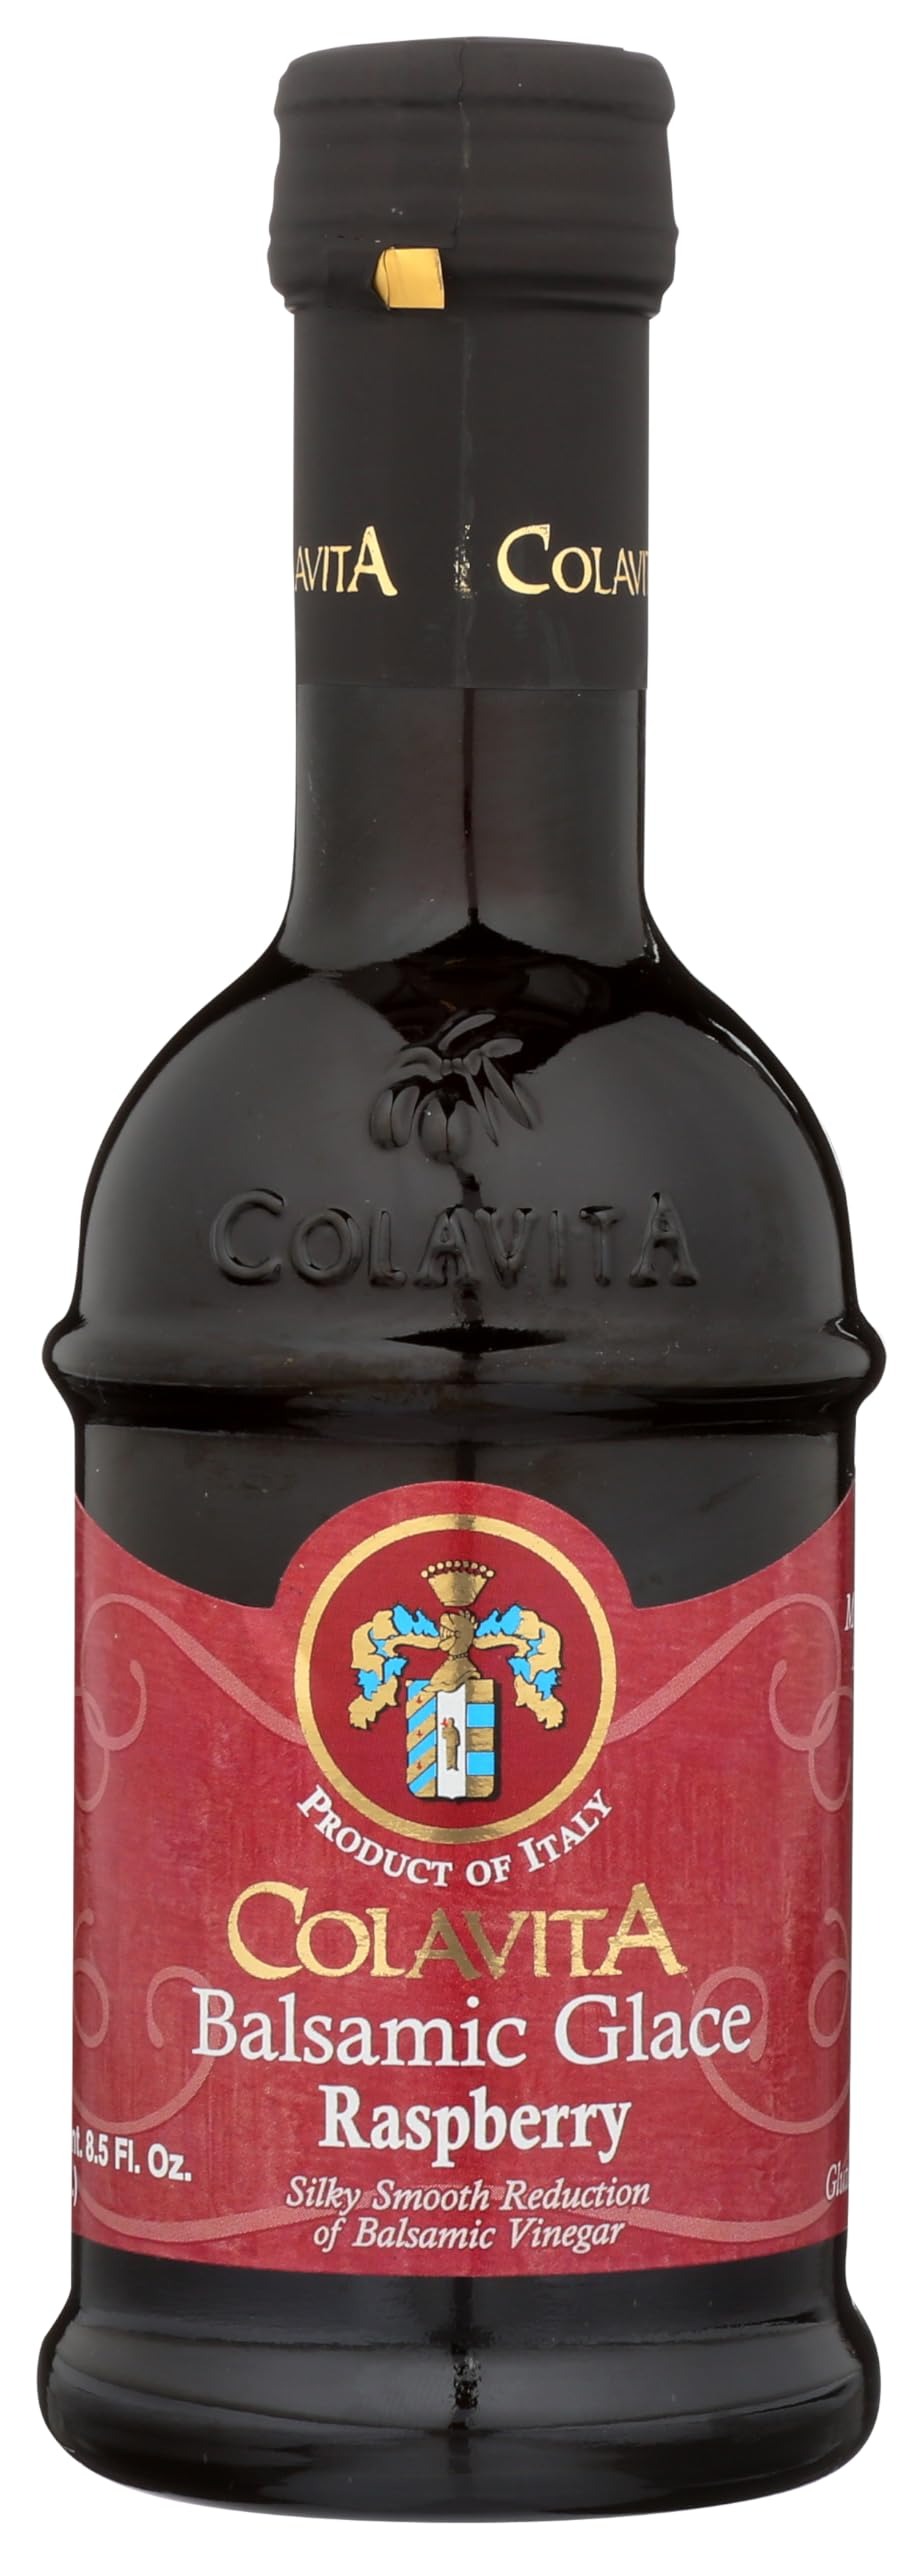
Item Name: Colavita Balsamic Glaze - Raspberry Flavored, 8.5 Fl Oz
Bullet Point 1: No trans fats or starches
Bullet Point 2: Silky smooth reduction of balsamic vinegar
Bullet Point 3: Brush onto grilled poultry dishes or drizzle over salads, cheeses, fruit and ice cream
Bullet Point 4: Product of Italy
Value: 8.5
Unit: Fl Oz

Price: 20.13